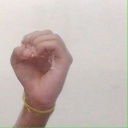
अक्षर: ऊ